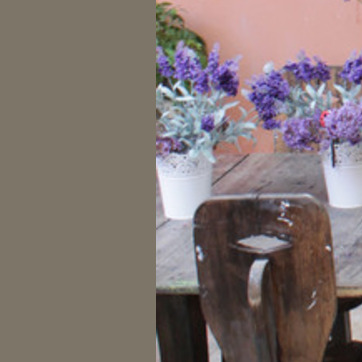
Material: ceramic